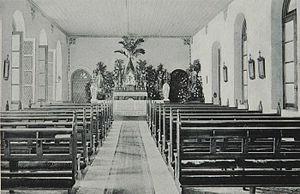
Sous le régime de Soeharto, le catholicisme, faisait partie des cinq religions officiellement reconnues parmi lesquelles les Indonésiens devaient en choisir une que leur carte d'identité mentionnait obligatoirement.